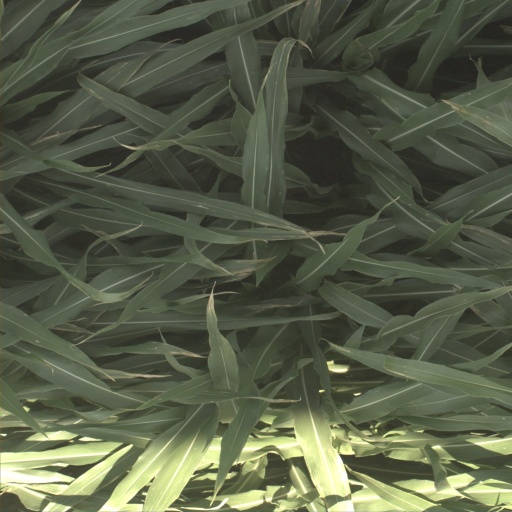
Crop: sorghum